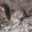
Label: squirrel